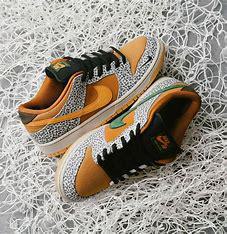
Brand: Nike
Model: SB Dunk Pro